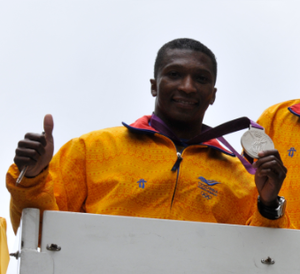
Albeyro Oscar Figueroa Mosquera est un haltérophile colombien né le 27 avril 1983 à Zaragoza.